Roller coaster

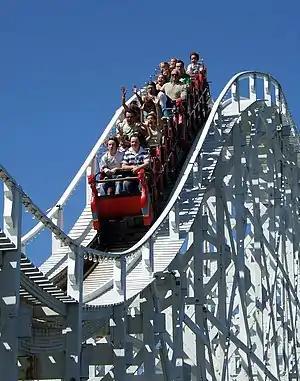
The Scenic Railway at Luna Park, Melbourne, is the world's oldest operating roller coaster, built in 1912.

A roller coaster is a type of amusement ride employing a form of elevated railroad track that carries passengers on a train through tight turns, steep slopes, and other elements. Roller coasters are usually designed to produce a thrilling experience, though some roller coasters aim to provide a more gentle experience. Trains consist of open cars connected in a single line, and tracks are typically built and designed as a complete circuit in which trains depart from and return to the same loading station. The rides are often found in amusement parks around the world. There are an estimated 6,000 extant roller coasters as of July 2025.